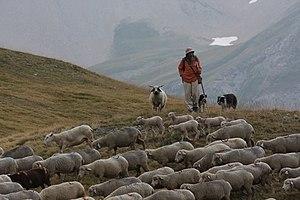
Le pastoralisme est l'élevage extensif pratiqué sur des pâturages et des parcours, ainsi que la relation interdépendante entre les éleveurs, leurs troupeaux et les milieux exploités. Cette relation débute il y a environ 10 000 ans avec la domestication de certains mammifères herbivores communautaires.